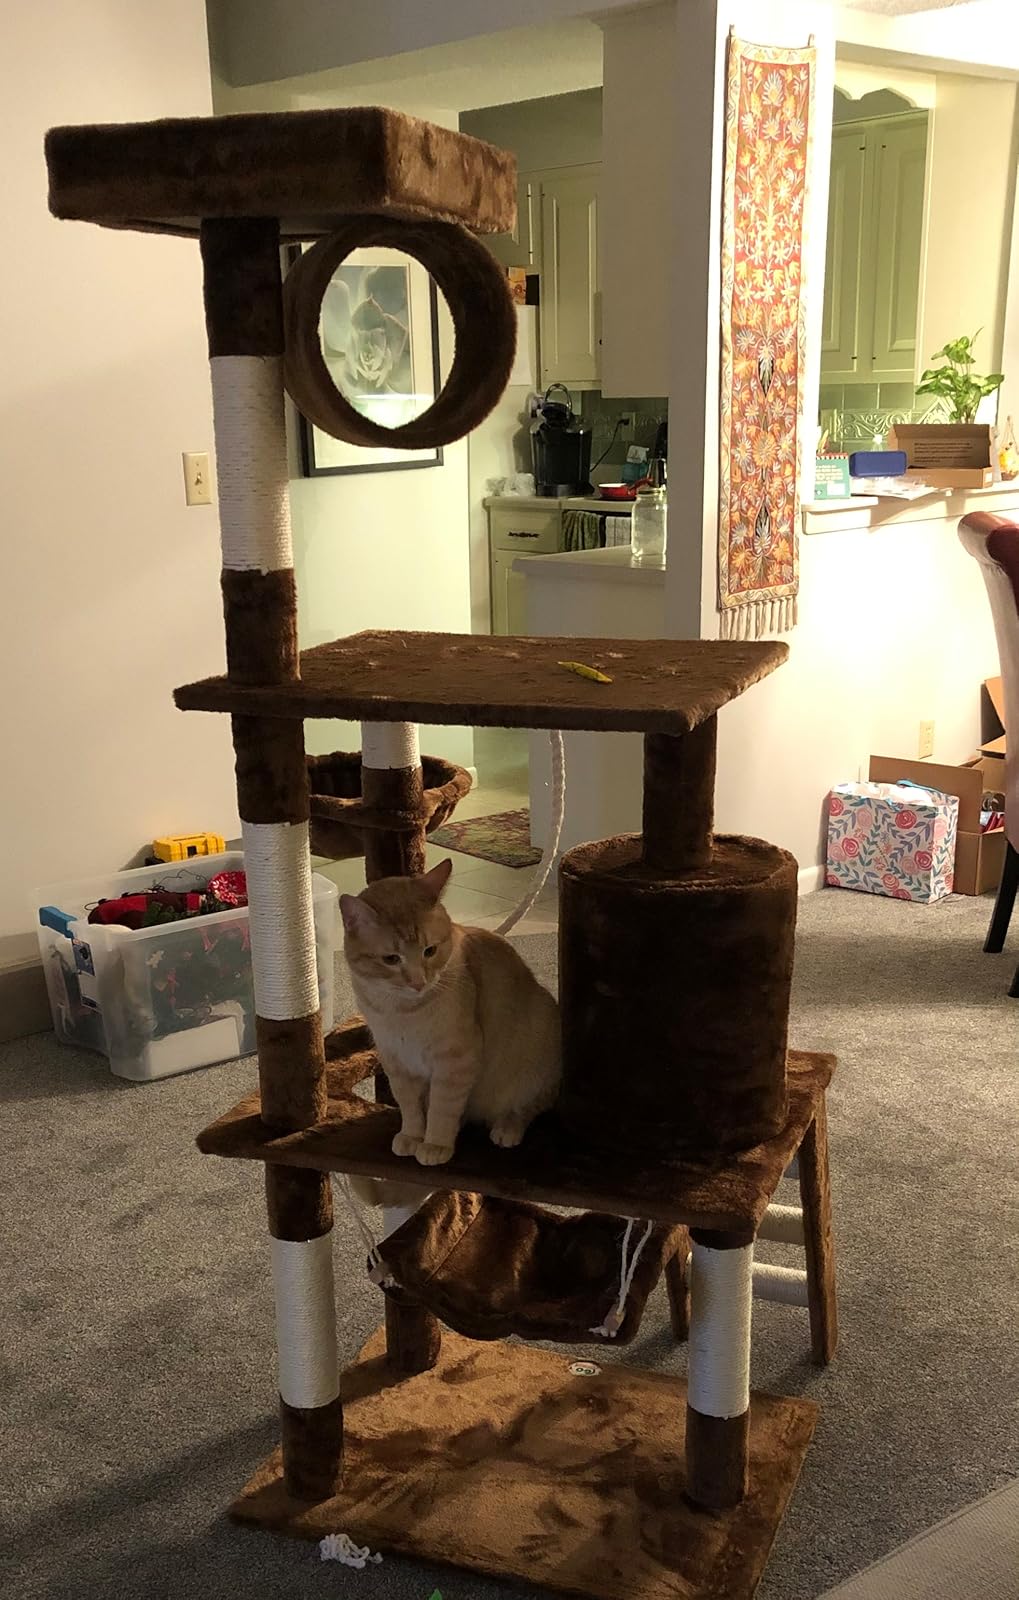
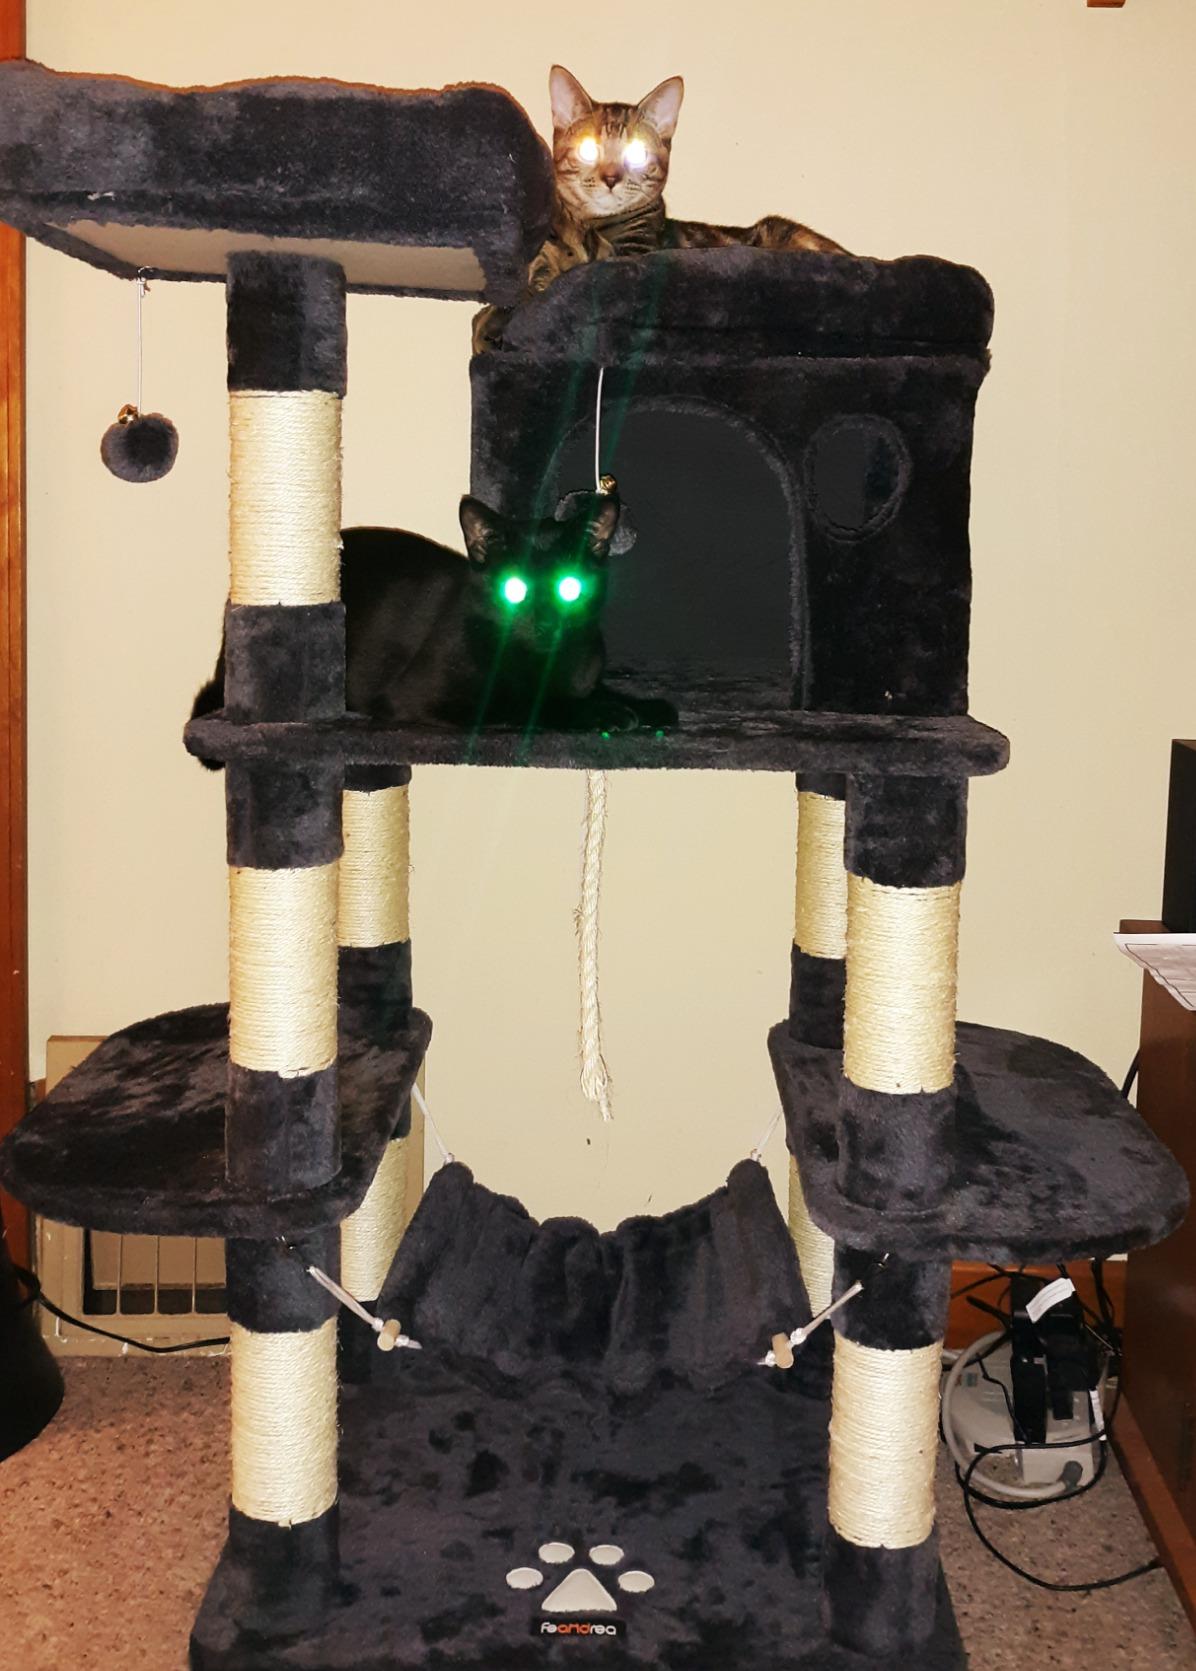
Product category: items_cat tree
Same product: no